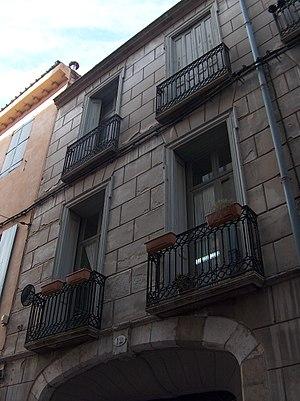
Immeuble où à vécu l'écrivain Claude Simon
Claude Simon est un écrivain français, né le 10 octobre 1913 à Tananarive et mort le 6 juillet 2005 à Paris. Le prix Nobel de littérature en 1985 est venu récompenser celui « qui, dans ses romans, combine la créativité du poète et du peintre avec une conscience profonde du temps dans la représentation de la condition humaine ».